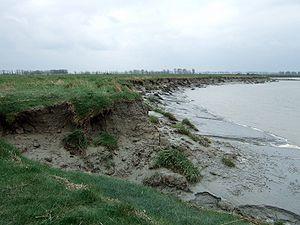
Le Mystère du Baron de Lorcy est le deuxième album de bande dessinée des Aventures de Vick et Vicky.
Le Couesnon est un petit fleuve côtier dans les trois départements d'Ille-et-Vilaine, de la Manche, de la Mayenne, dans les trois régions Pays de la Loire, Bretagne, Normandie.
La baie du Mont-Saint-Michel est une baie située entre la Bretagne et la péninsule normande du Cotentin au fond du golfe normand-breton. Elle est inscrite au patrimoine mondial de l'UNESCO en 1979. Le marnage très important dans la région permet à une grande partie de cette baie d'être découverte à marée basse. Deux îlots granitiques se trouvent dans la baie du Mont-Saint-Michel, Tombelaine et le mont Saint-Michel en Normandie. Le secteur abrite une grande variété d'oiseaux et des phoques veaux marins.